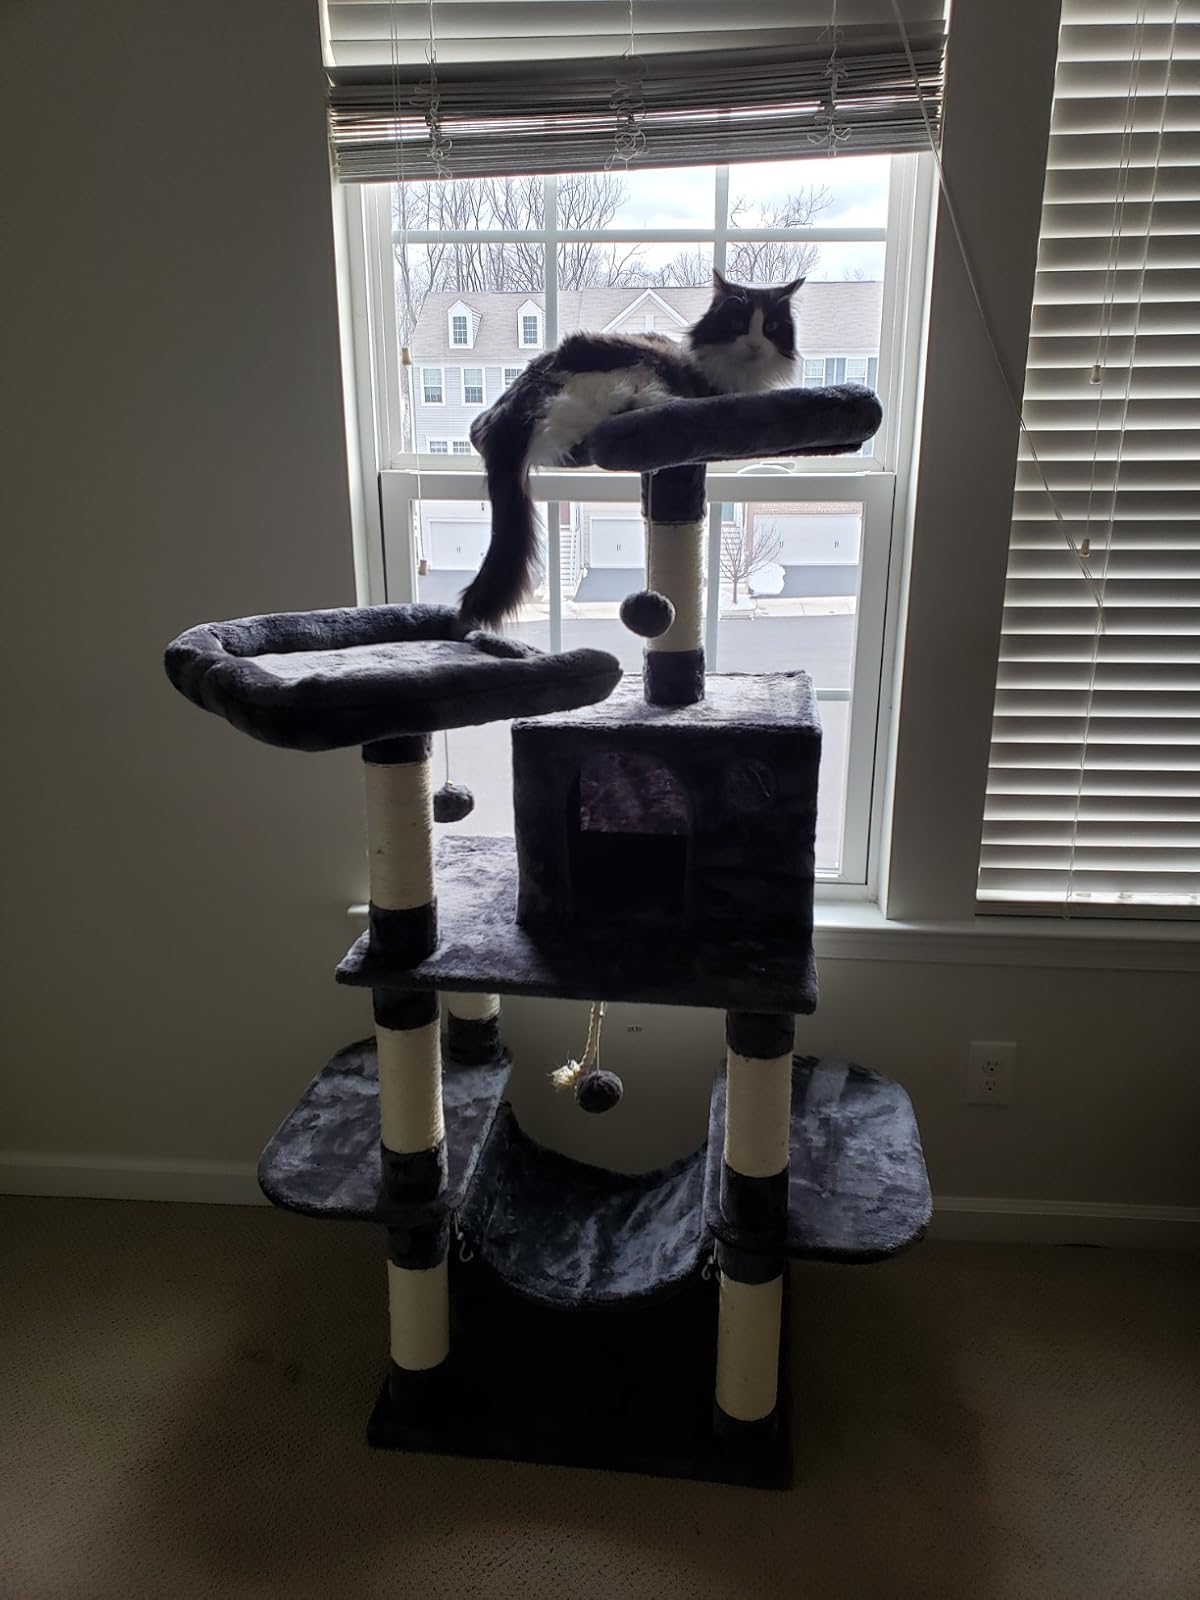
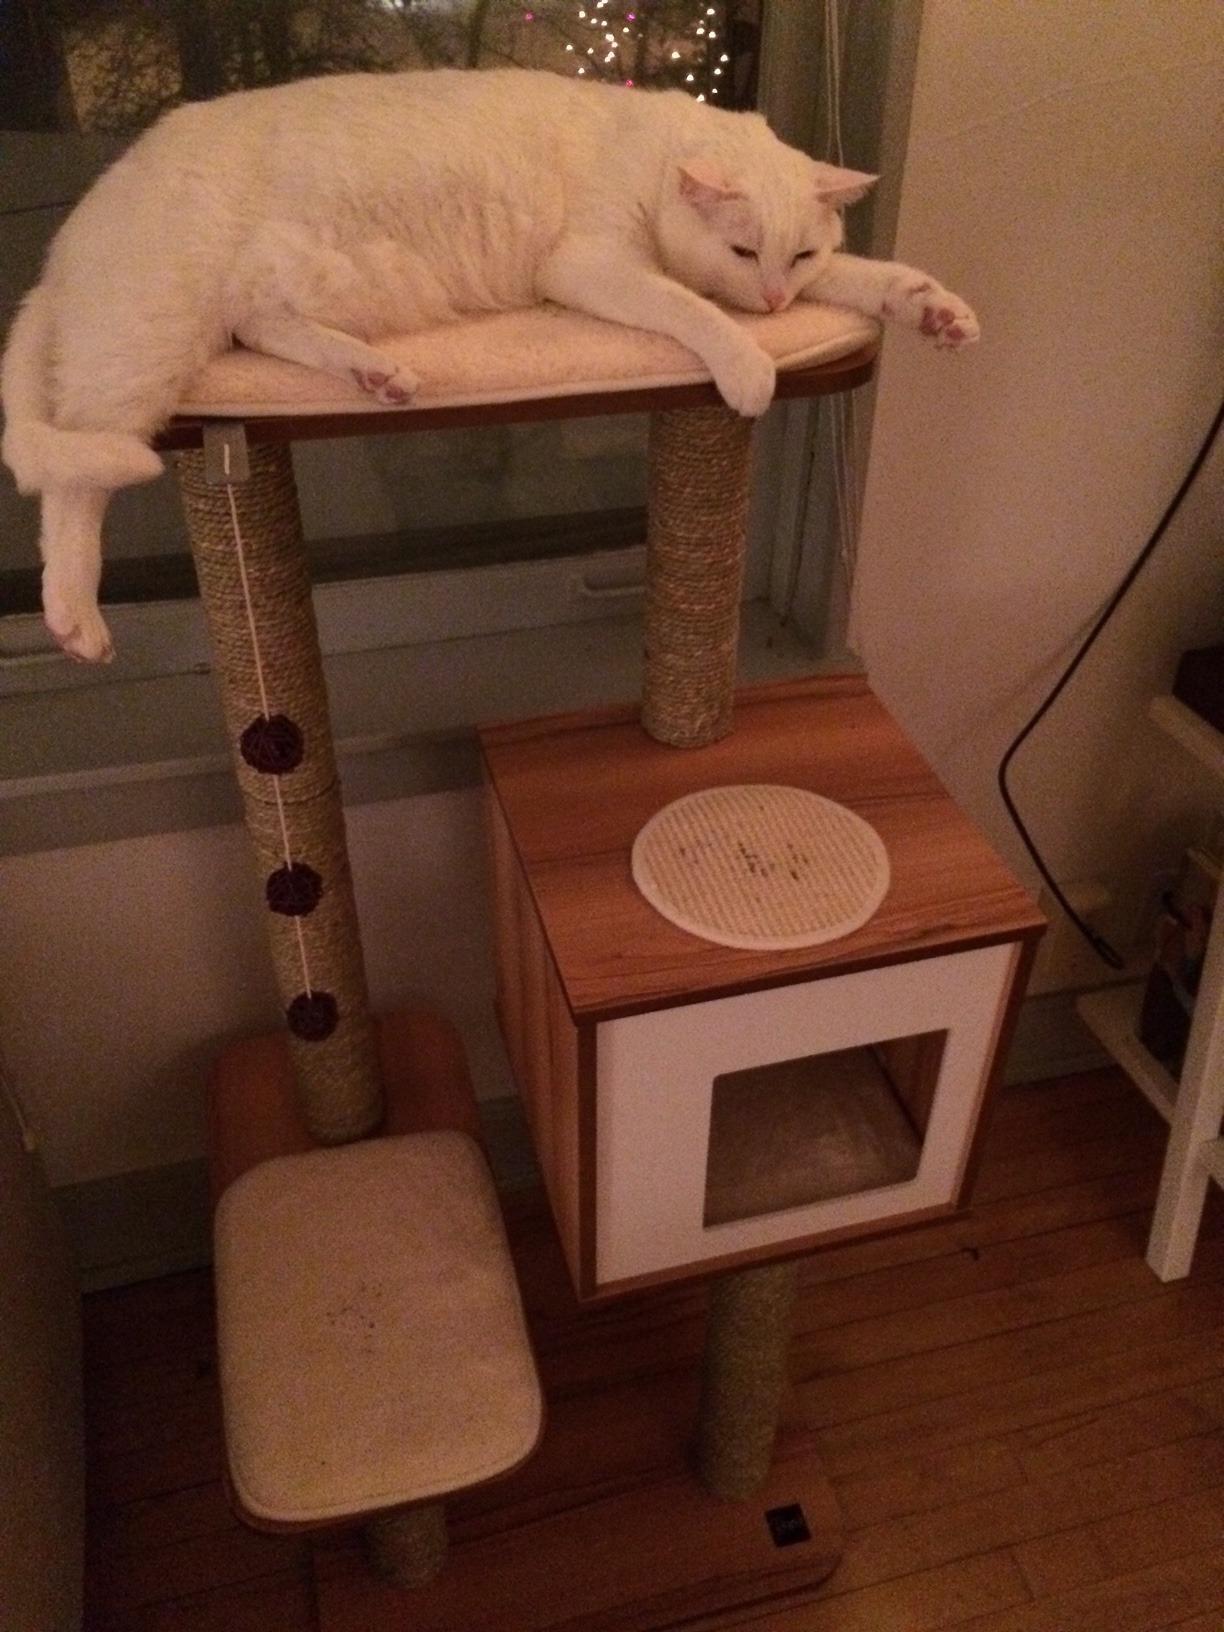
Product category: items_cat tree
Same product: no